British Rail

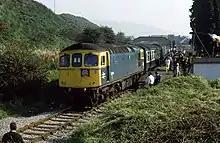
Crowds on a railtour at Maesteg Castle Street station since reopened by BR as the Maesteg Line

This ended the BR blue period as new liveries were adopted gradually. Infrastructure remained the responsibility of the regions until the "Organisation for Quality" initiative in 1991 when this too was transferred to the sectors. The Anglia Region was created in late 1987, its first General Manager being John Edmonds, who began his appointment on 19 October 1987. Full separation from the Eastern Region – apart from engineering design needs – occurred on 29 April 1988. It handled the services from and , its western boundary being , and .